Newry Canal

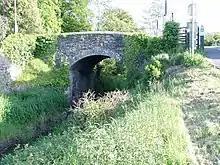
Scarva canal bridge.

With the coming of the railways in the 1850s, the canal went into decline. The railway line from Belfast to Dublin opened in 1852, and ran parallel to the canal for much of its length. Newry was integrated into the system by the construction of a short branch line, and in 1865 a link from Newry to the Ulster Railway at Armagh was completed. Newry prospered as a port, with traffic passing through it more than trebling from 103,560 tons in 1831 to 363,558 tons in 1888, but in the same period, traffic on the canal halved from 70,749 tons to 33,500 tons. The owning company was still saddled with debts from the engineering projects carried out since 1829, and coal traffic from the Tyrone collieries had all but ceased. Despite this, there was still some traffic on the canal, most of it passing northwards from Newry, including imported coal, timber and heavy goods, where the canal remained competitive with the railways.